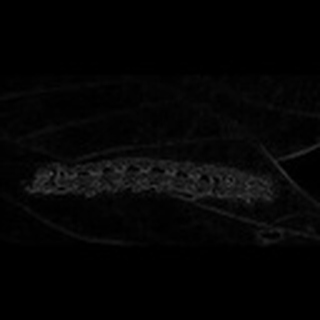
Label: cotton_army_worm